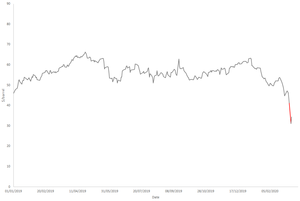
La pandémie de Covid-19 en 2020 a d'importantes conséquences sanitaires, mais aussi économiques, financières, sociales, culturelles, environnementales et politiques.